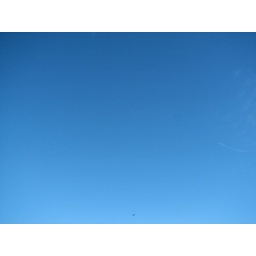
Eagle soaring in the clear wild blue yonder